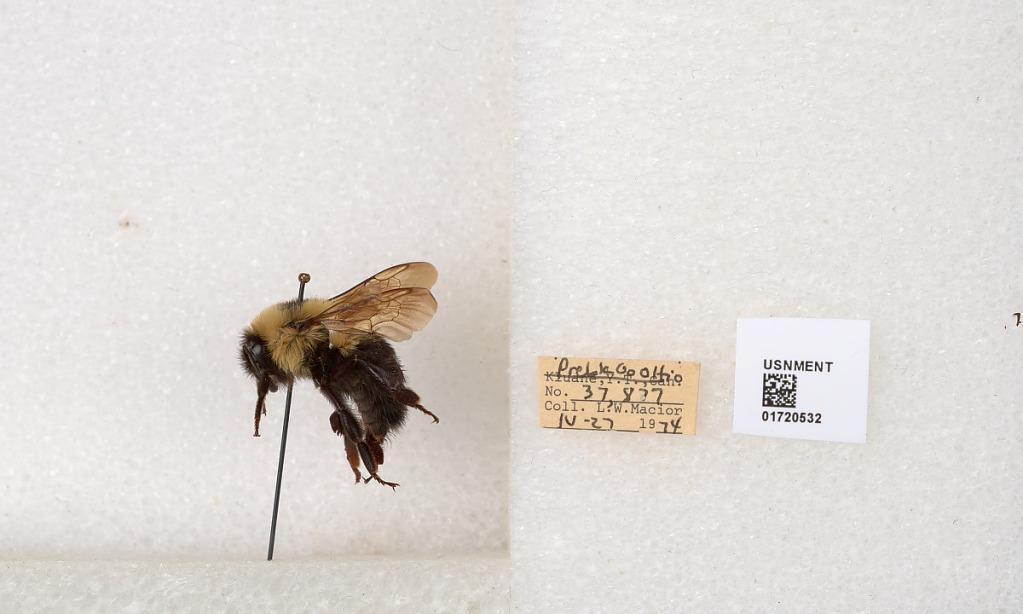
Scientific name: Bombus bimaculatus Cresson
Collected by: L. Macior
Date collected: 1974-4-27
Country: United States
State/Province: Ohio
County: Preble
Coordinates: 39.7416, -84.648